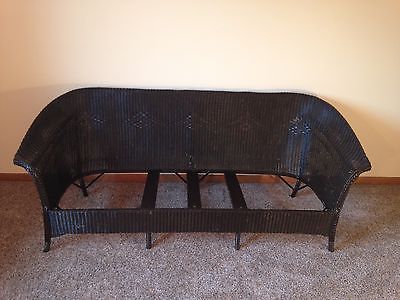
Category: sofa